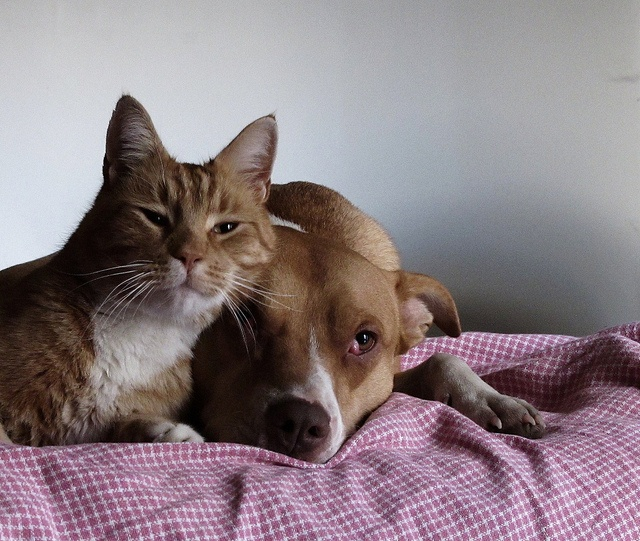
A cat sitting next to a dog on a bed.
A dog and a cat sitting side by side with their heads pressed together.
A cat and a dog laying with their head next to each other.
A dog and a cat snuggle together. on a bed
A cat and a dog cuddling on a red checked blanket.